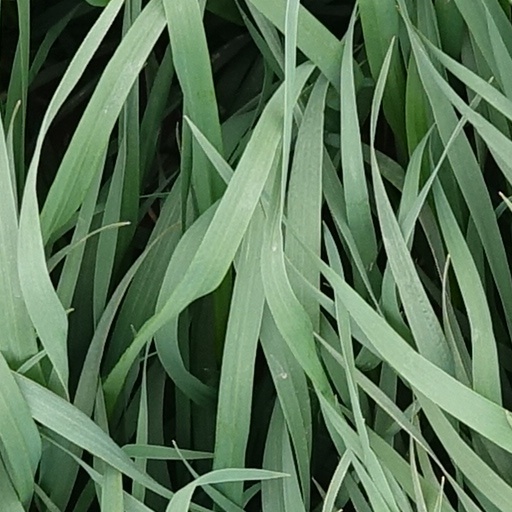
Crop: wheat